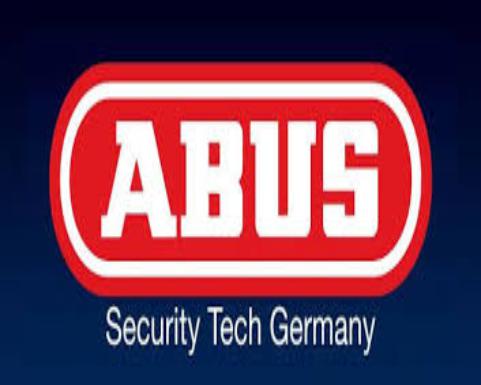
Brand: abus
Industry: Others